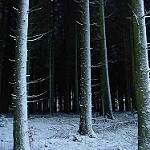
Label: forest